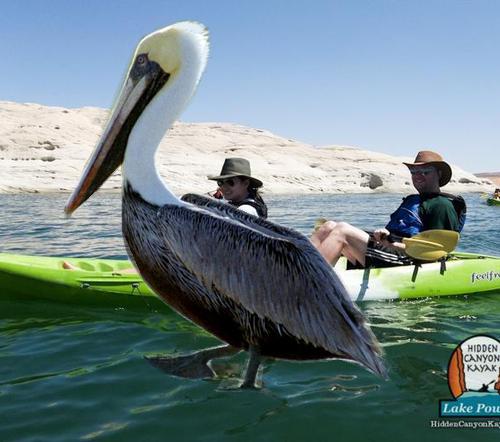
Bird species: Brown_Pelican
Bird type: waterbird
Background: water